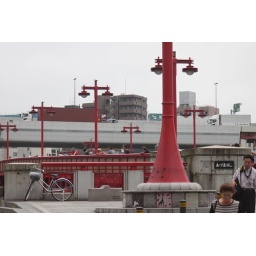
Azumabashi bridge over the Sumidagawa river